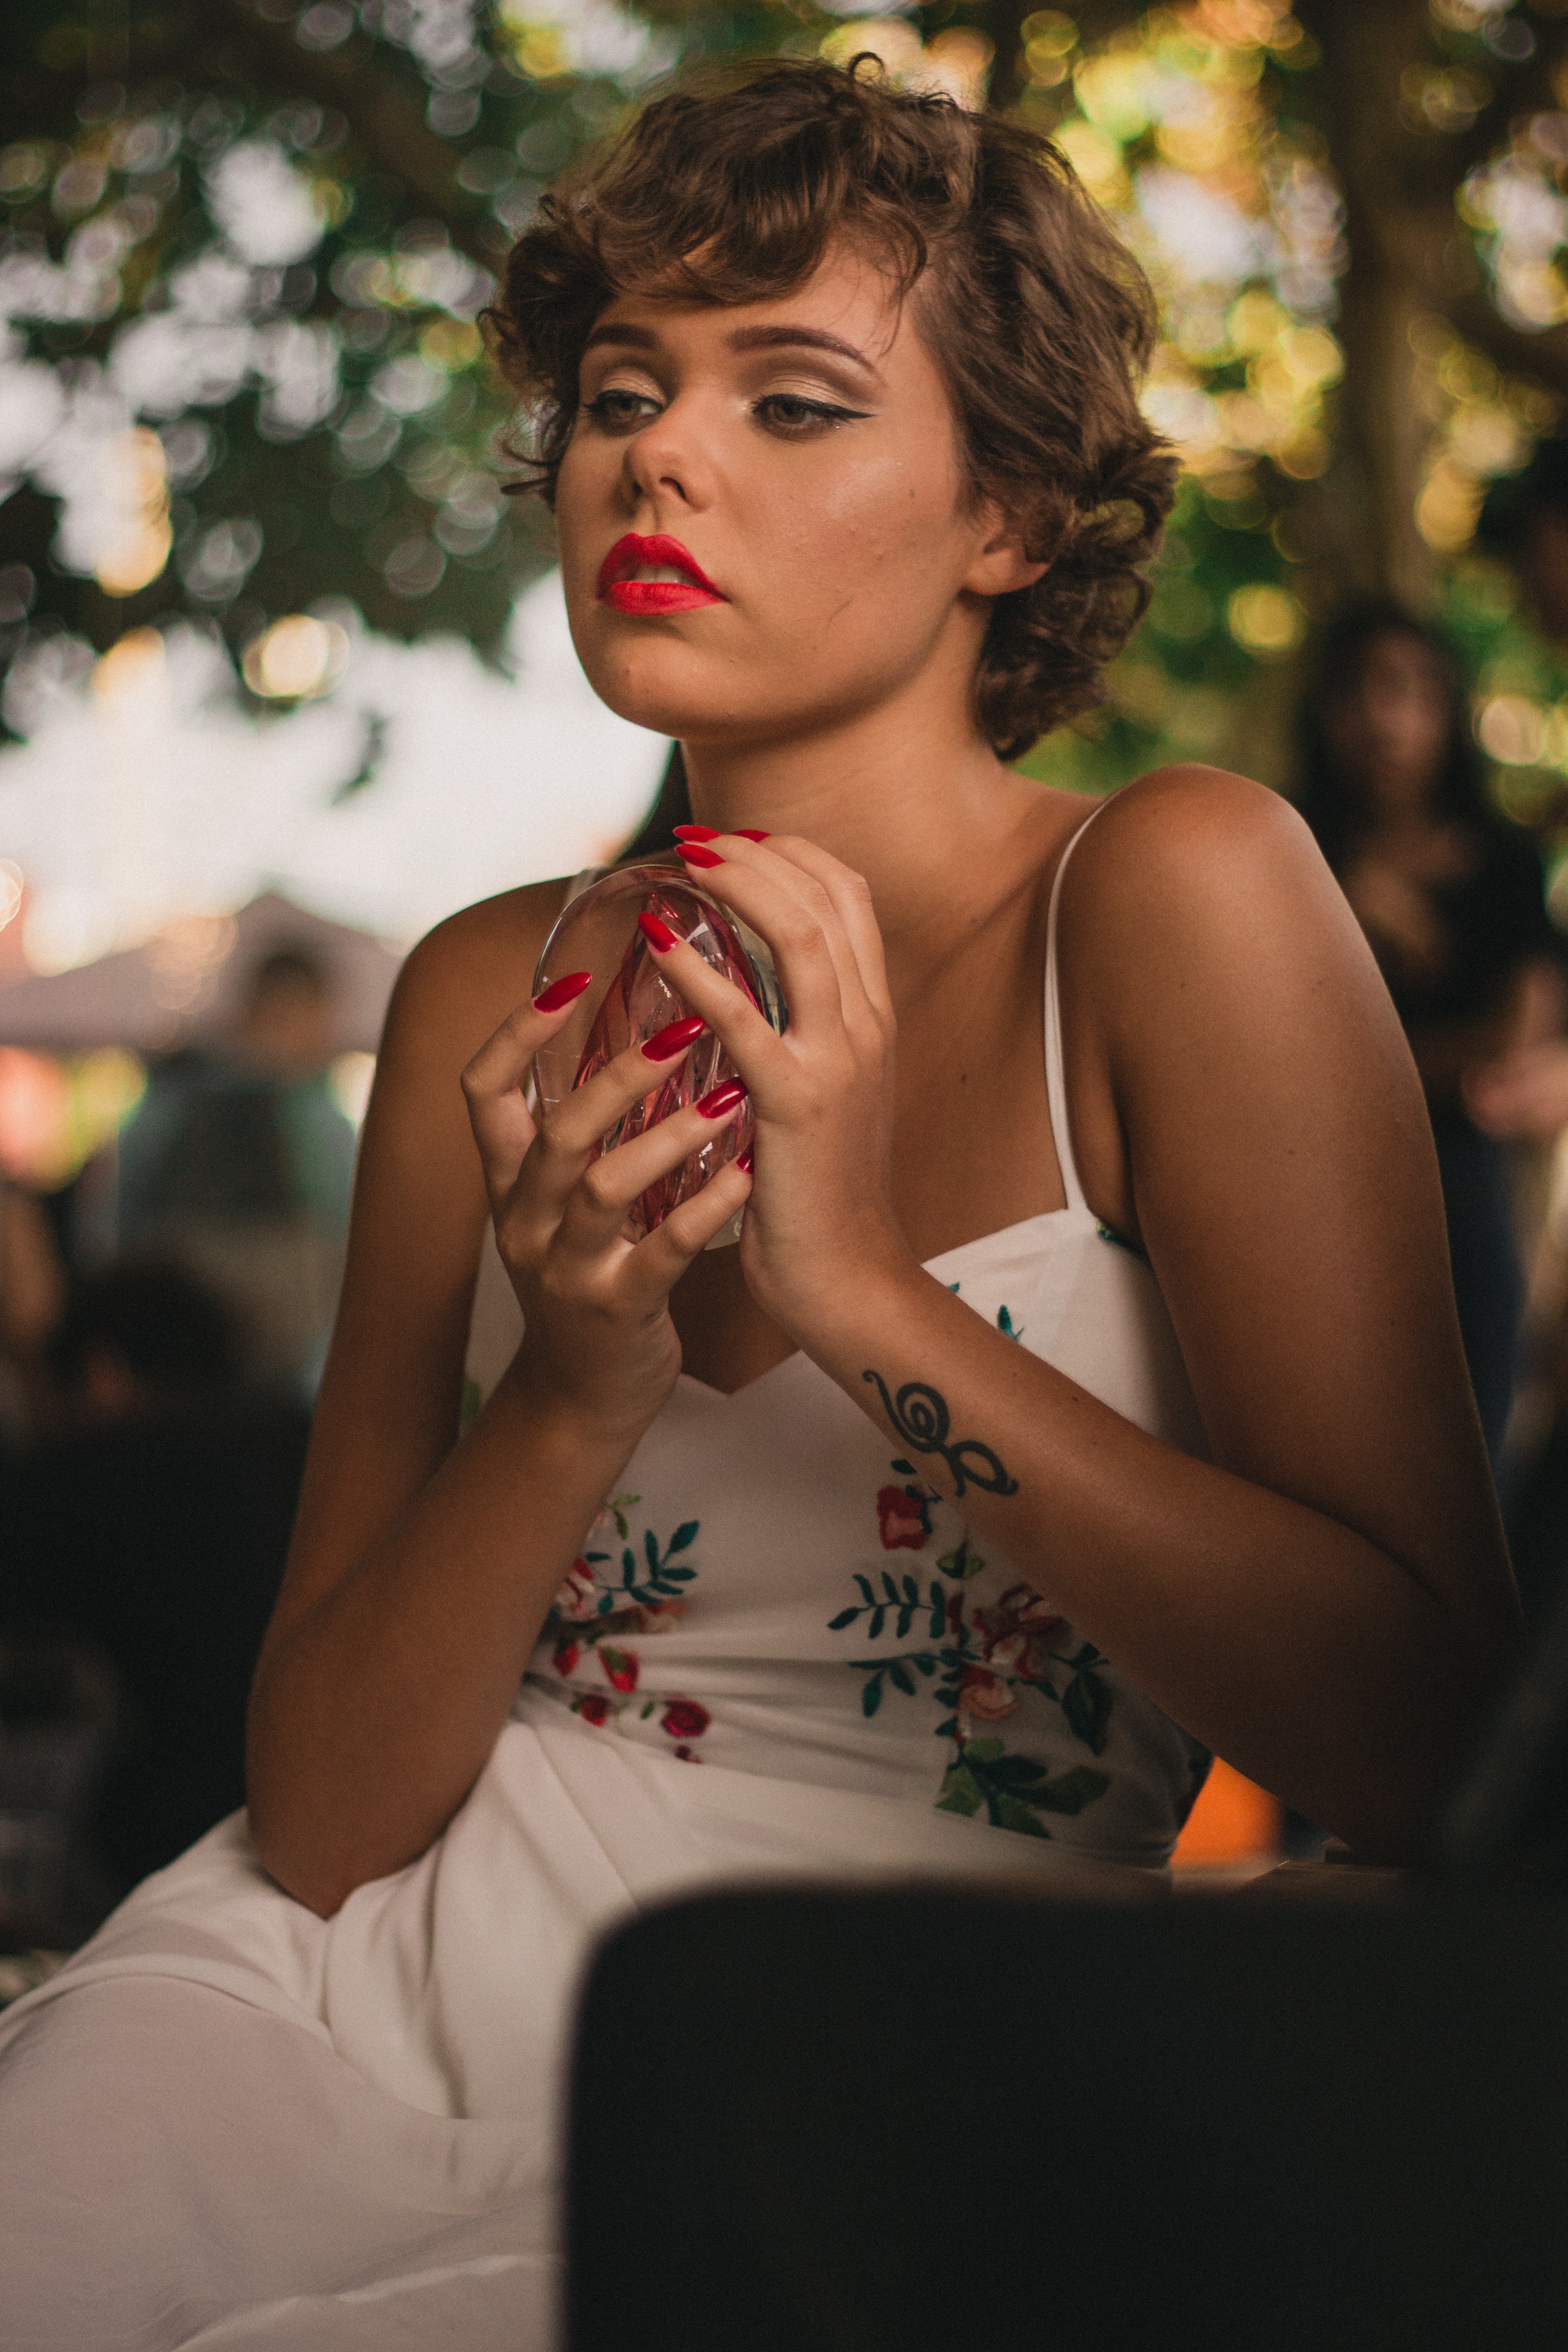
hair, beauty, lady, lip, hairstyle, fashion, summer, dress, eye, brown hair, sunlight, photography, sitting, photo shoot, model, plant, flower, long hair, formal wear, vacation, fashion accessory, black hair, eyelash, drinking